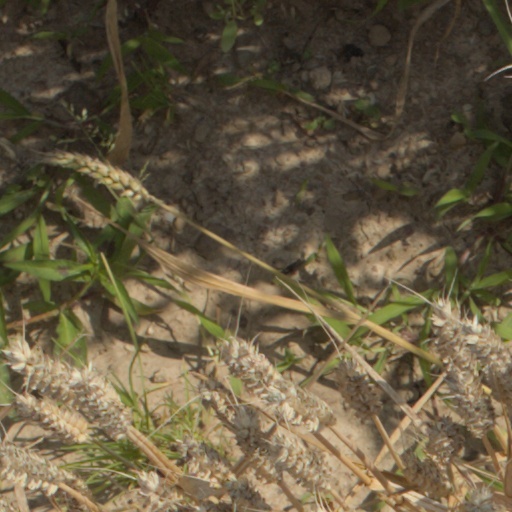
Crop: wheat